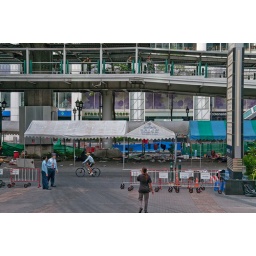
Destruction and chaos is visible everywhere in our neighborhood after the violent end of the red shirt protests